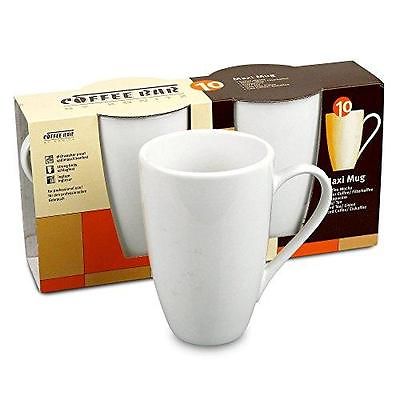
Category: mug